Portuguese Navy

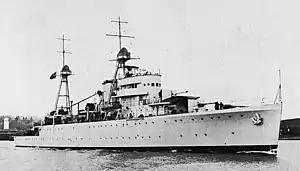
, one of the ships of the Portuguese Naval Program of the 1930s

One of the main roles of the Portuguese Navy was to defend the ports of Mainland Portugal and of the Portuguese North Atlantic isles (the Azores, Madeira and Cape Verde), specially against naval mines and U-boat attacks. The main effort was made on the defense of the Lisbon harbor, the principal Portuguese seaport and naval base, with intense naval patrolling done by surface vessels, submarines and naval aircraft, naval surveillance from land stations and the launching of antisubmarine mines and net barrages. The Navy also manned some of the coastal defense artillery batteries. In the defense operations of the Lisbon harbor, the Navy lost the minehunter "Roberto Ivens", that hit an enemy mine, sinking with the death of all its crew, and a FBA seaplane, that disappeared with its crew while patrolling off the bar of the Tagus estuary.